The Museum of Dr. Moses

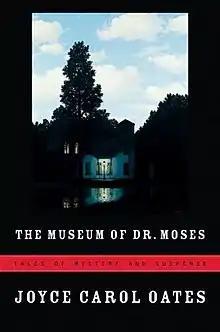

The Museum of Dr. Moses: Tales of Mystery and Suspense is a short story collection by Joyce Carol Oates comprising ten thriller and horror stories. The collection was published in 2007 by Harcourt.